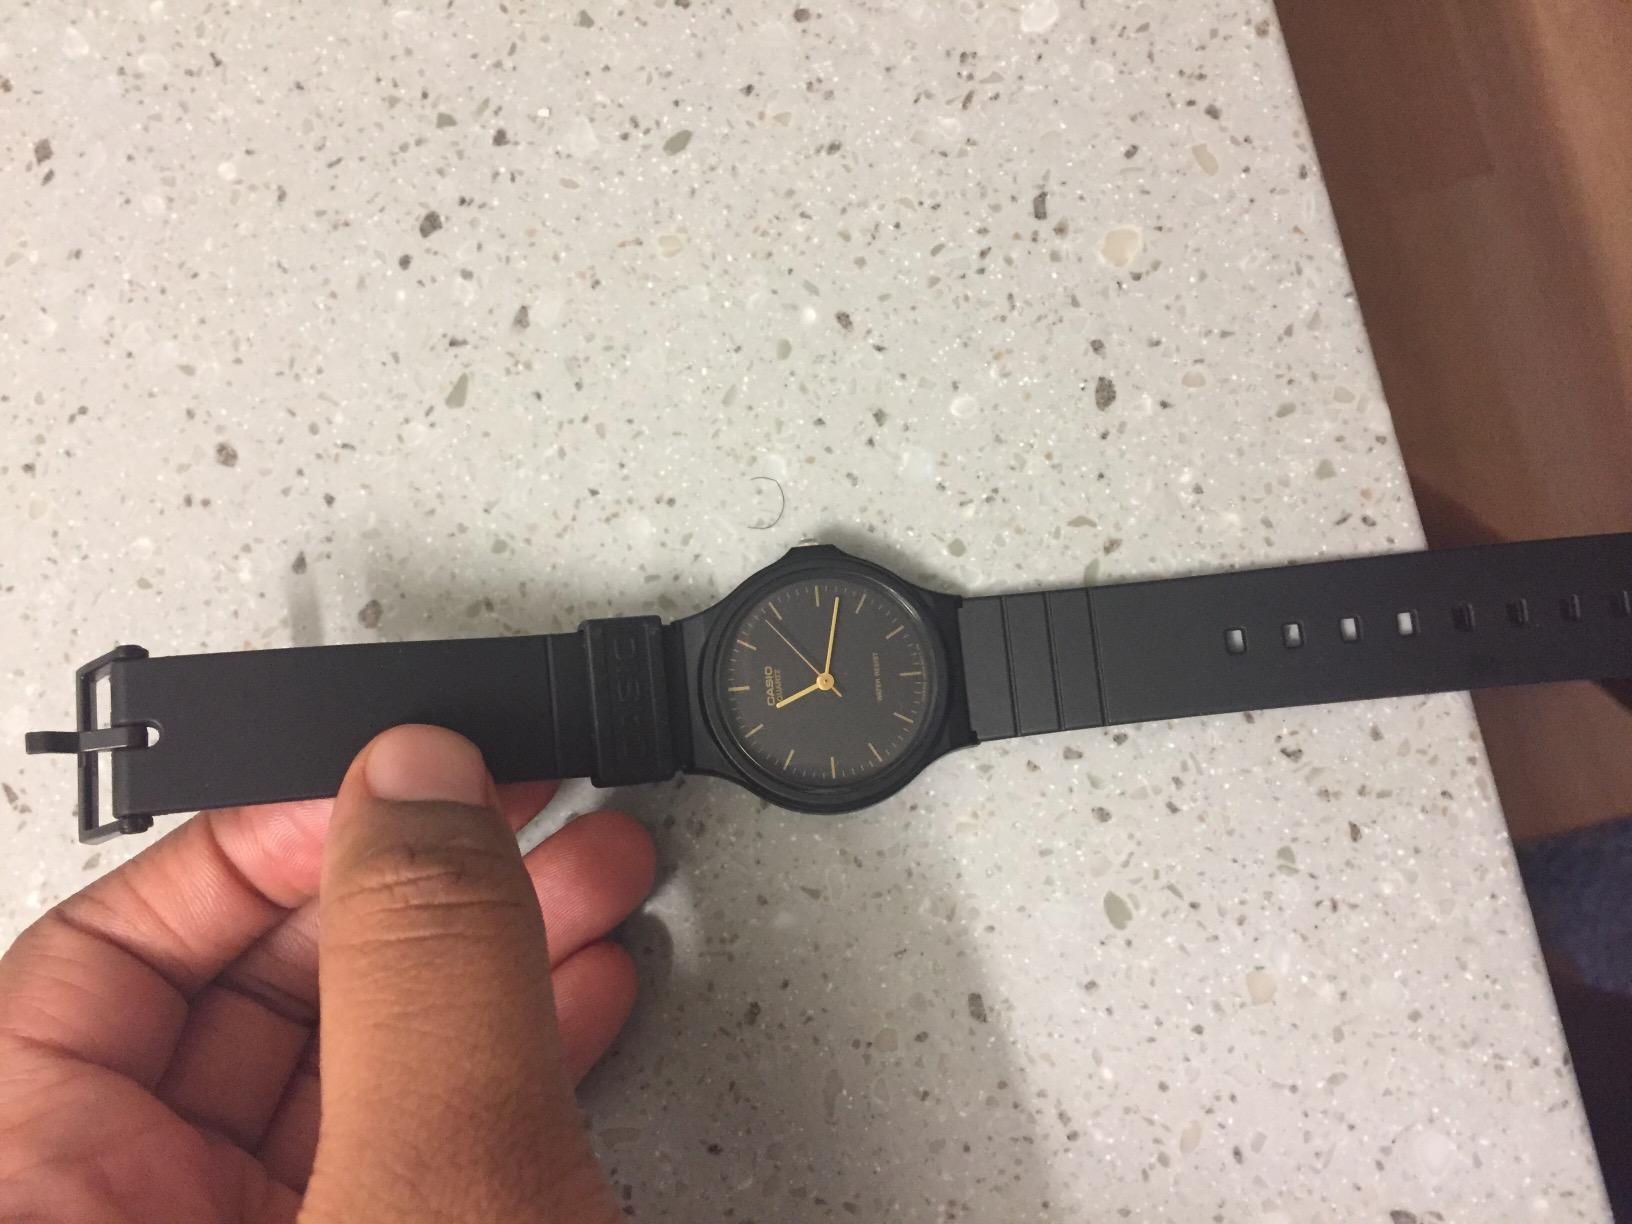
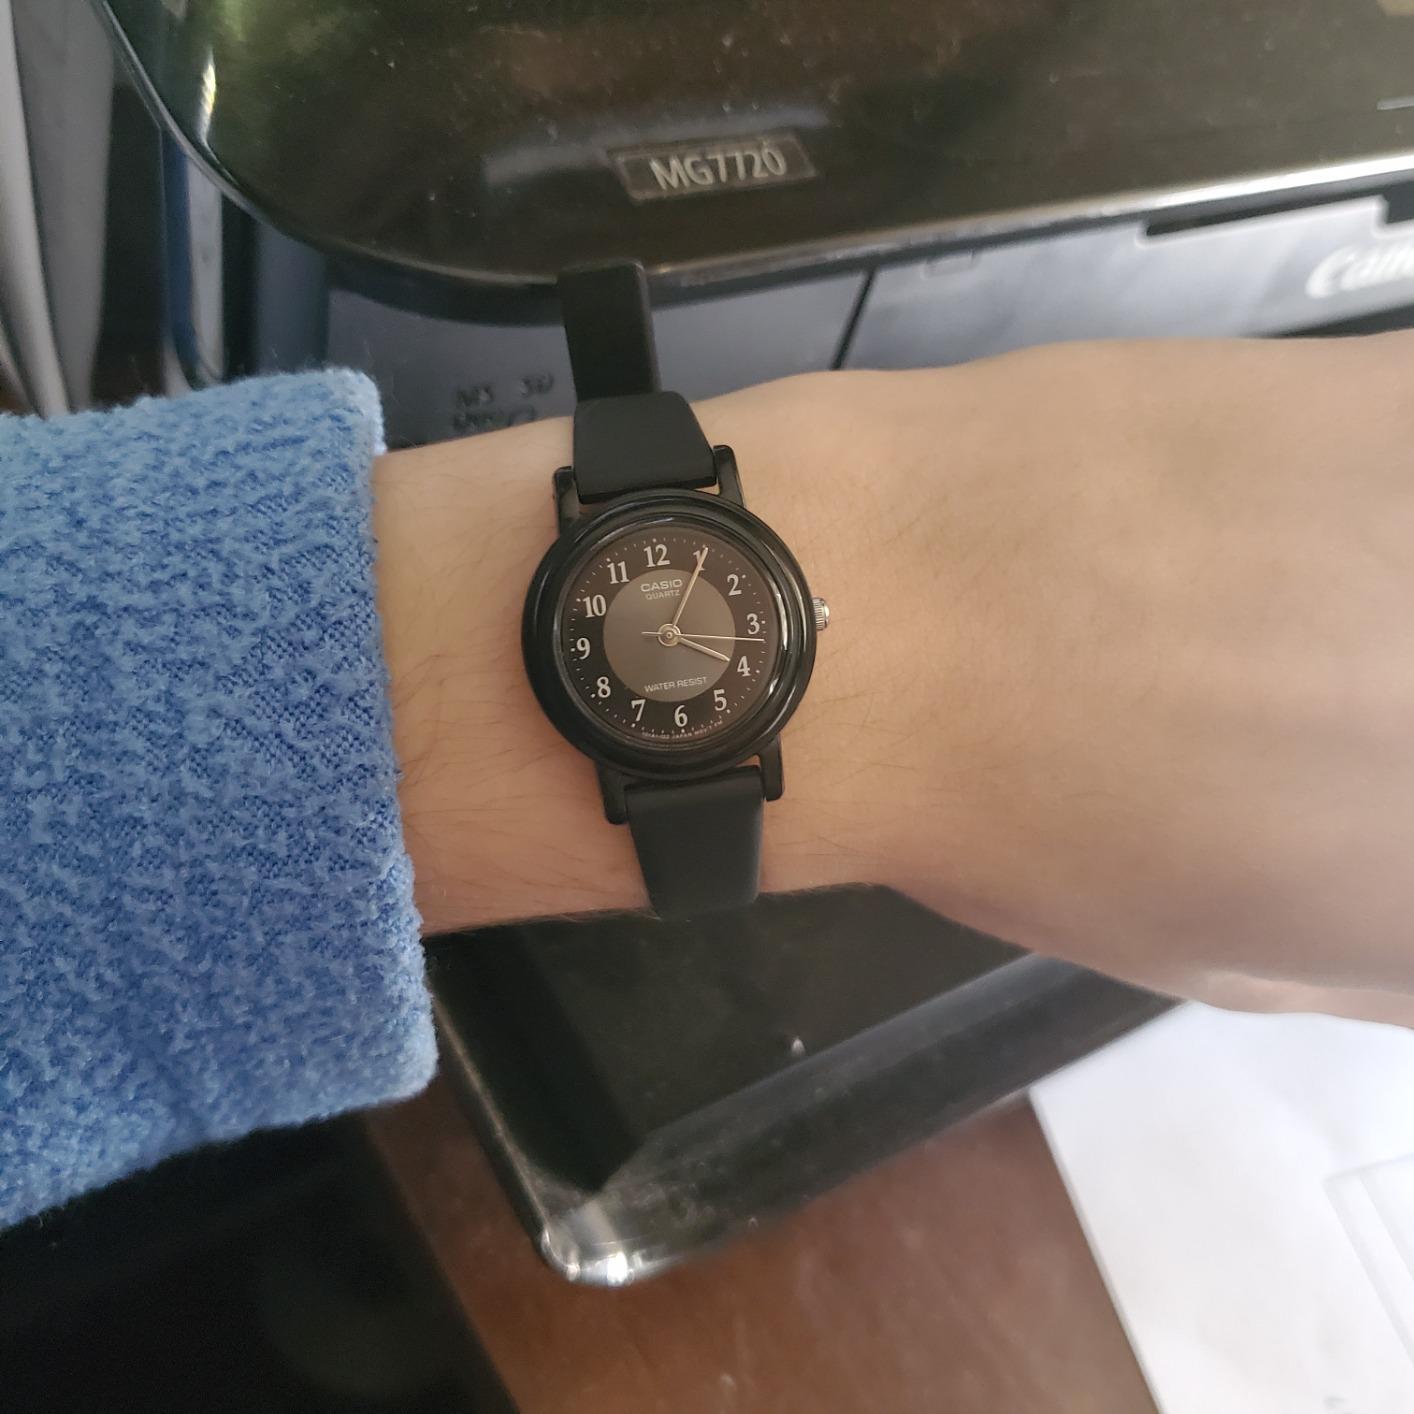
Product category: accessories_watch
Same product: no